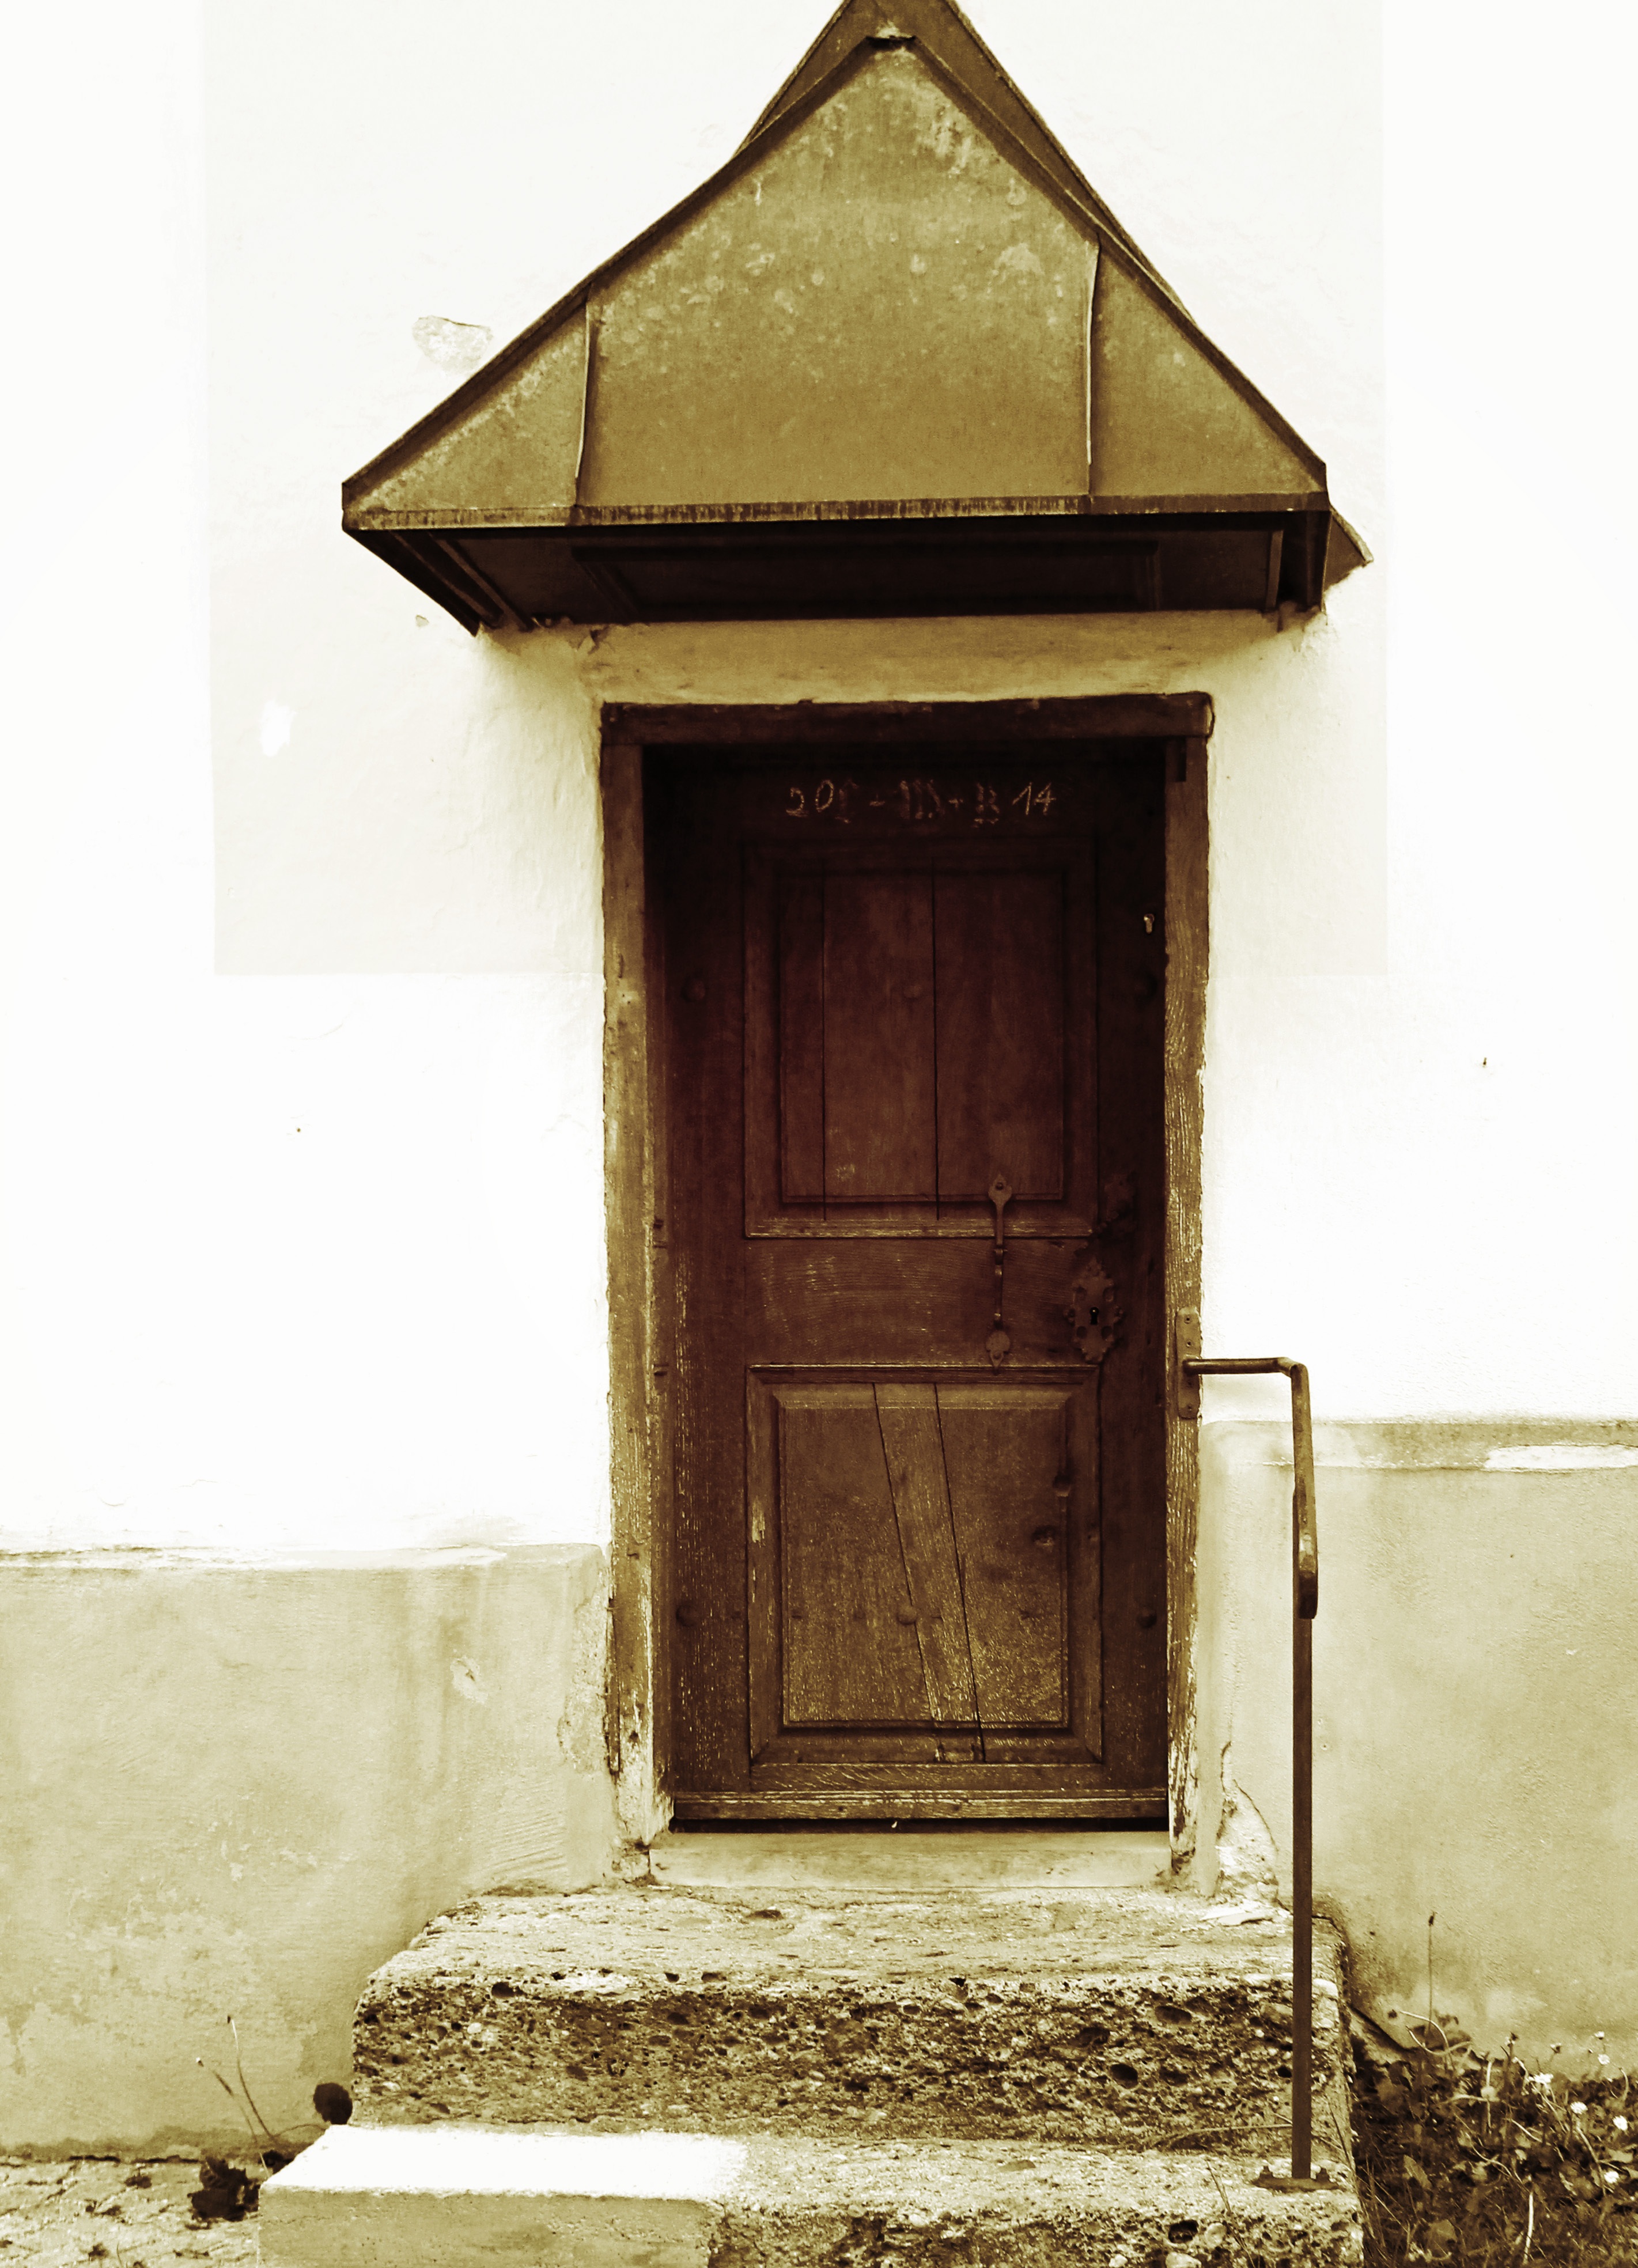
black and white, structure, wood, white, house, window, old, column, chapel, black, door, temple, nostalgic, input, historically, ancient history